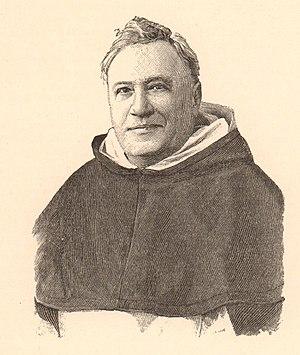
R. P. Monsabré, o.p. (1827-1907).
Jacques-Marie-Louis Monsabré, né à Blois le 10 décembre 1827 et mort au Havre le 21 février 1907, était un prêtre dominicain français et prédicateur de renom.